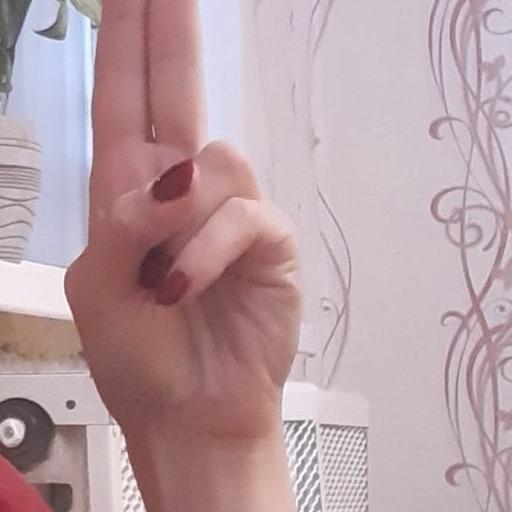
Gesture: two_up